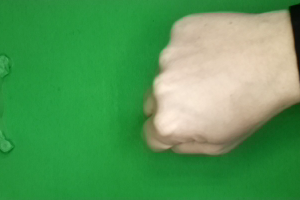
Label: rock